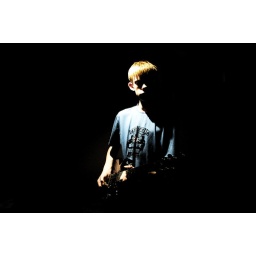
Moody! taken in my bed room with about 9 desk lamps lighting me up :D